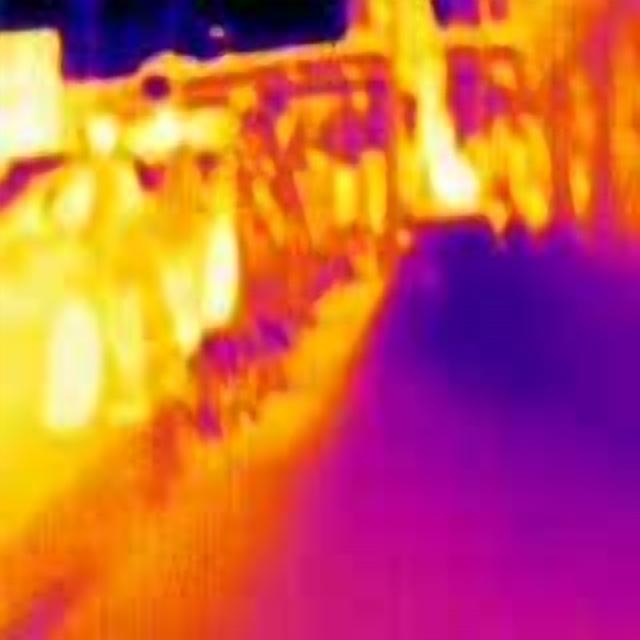
Detected objects:
label: person
label: person